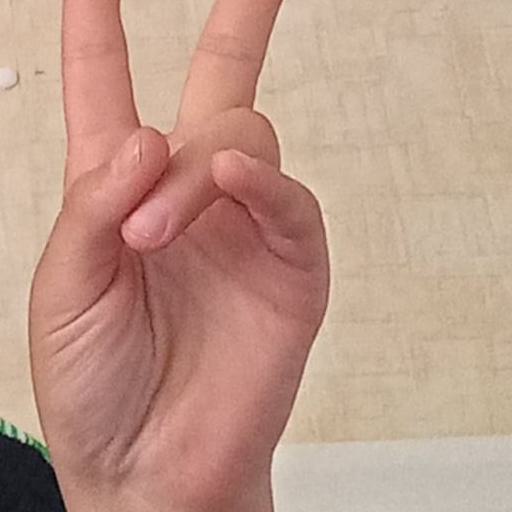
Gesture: peace